Jacobs Aircraft Engine Company

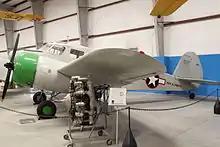
A Cessna Bobcat displayed with a Jacobs L-4 (R-755) engine, Pima Air & Space Museum, 2013

An early product was the 1931 L-3, a three-cylinder air-cooled radial engine. Only 44 were built.